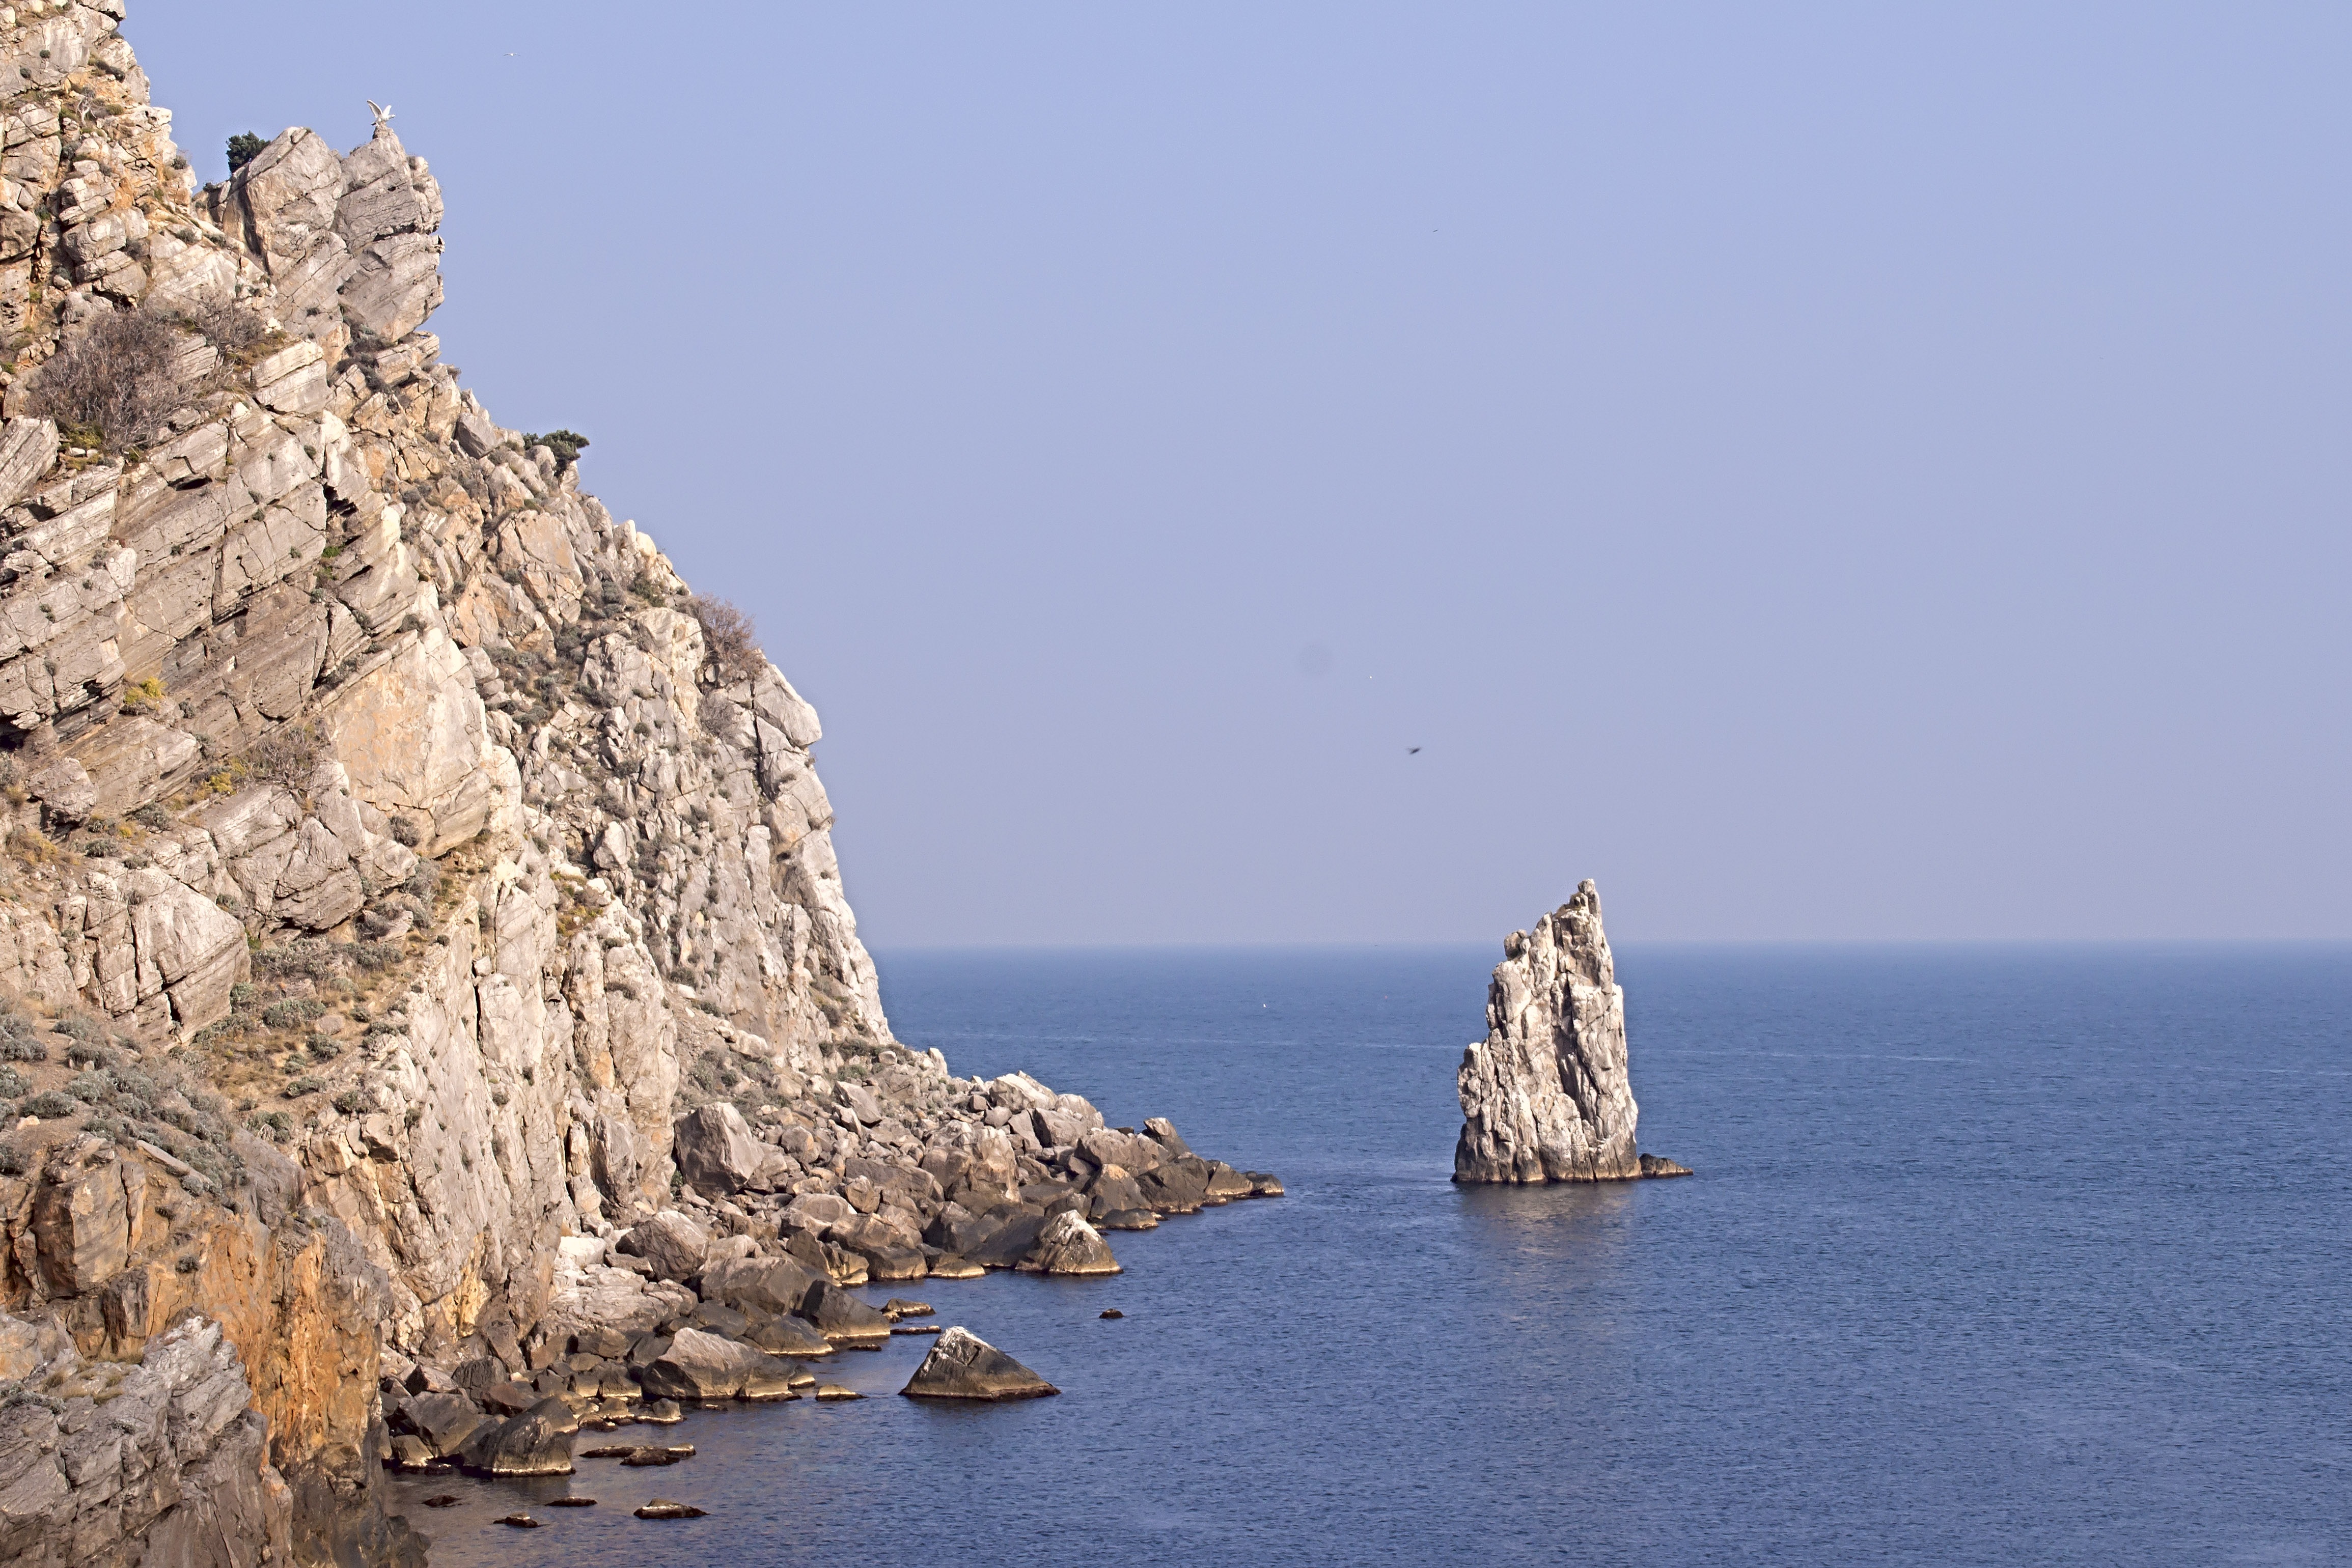
beach, sea, coast, water, sand, rock, ocean, shore, summer, travel, cliff, vehicle, tower, seascape, bay, blue, stack, tourism, terrain, rocks, stones, clear sky, day, cape, islet, crimea, walks on the sea